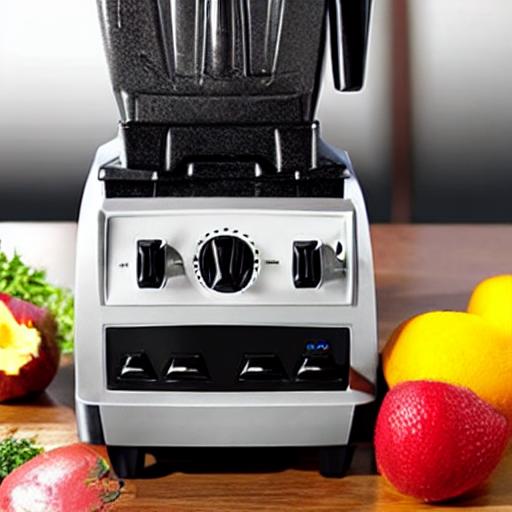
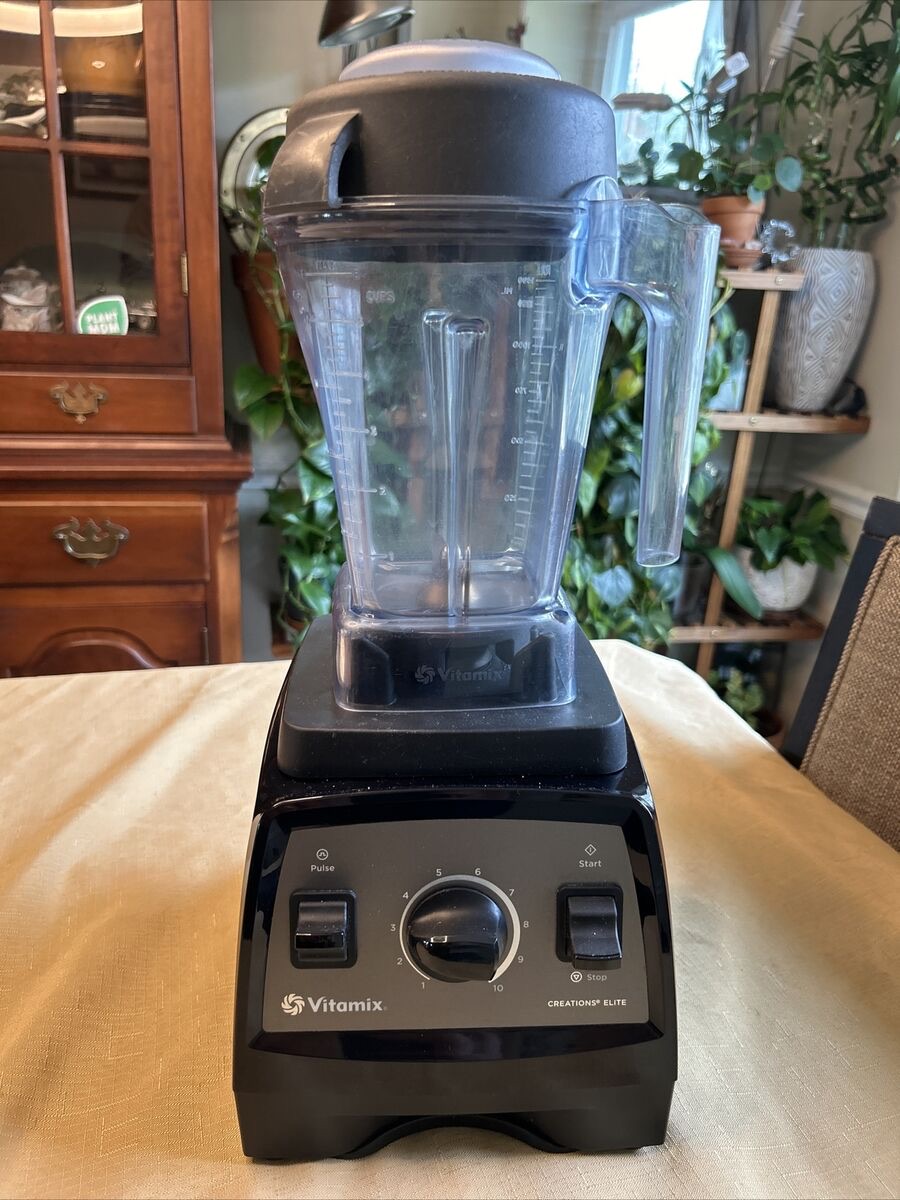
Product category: items_blender
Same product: no